Liouguei District, Kaohsiung

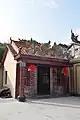
Taivoan Public Hall in Liouguei community.

The Night Ceremony and the Public Hall "Kong-kài" in Liouguei and Laonong are significant markers of the Taivoan people's culture in the district. According to local records, thousands of years ago, when the ancestors of the indigenous people encountered a typhoon during their sea voyage to Taiwan, it was the highest ancestral spirit, "Hagan," who appeared and led them to land safely on the island. This was the beginning of the people's worship of the spirit in Kong-kài.